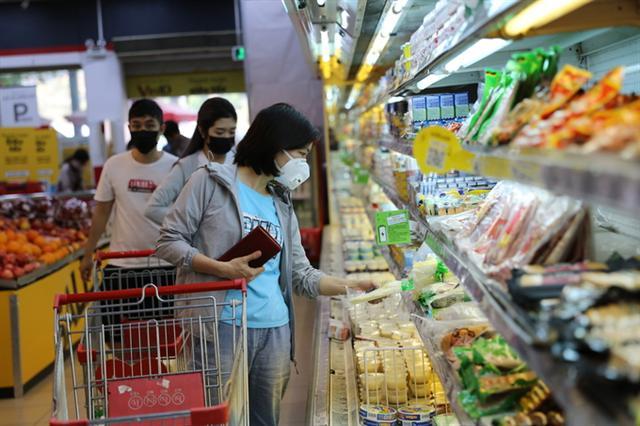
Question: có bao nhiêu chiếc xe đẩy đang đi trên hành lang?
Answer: hai chiếc